Essen Abbey

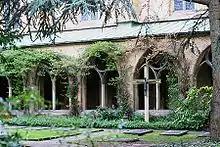
Cloister of the abbey church with the graveyard of the cathedral canons.

Essen Abbey was a community of secular canonesses for women of high nobility that formed the nucleus of modern-day Essen, Germany.